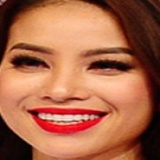
hoa hậu Phạm Hương